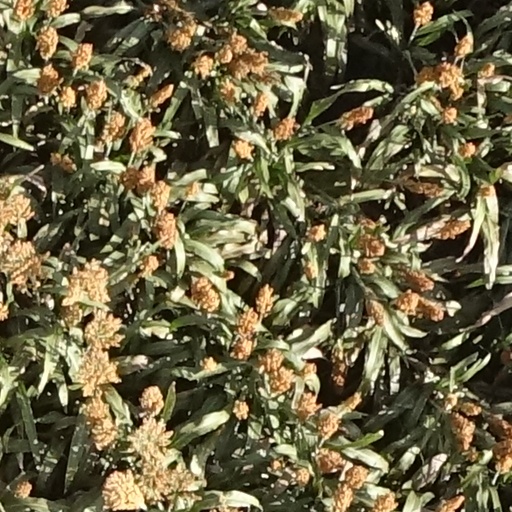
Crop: sorghum